A Tale of Five Cities

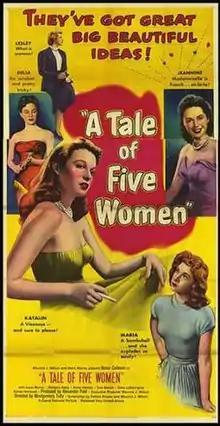
US theatrical poster

A Tale of Five Cities ( and released as A Tale of Five Women in the US) is a 1951 British-Italian international co-production comedy drama film directed by Romolo Marcellini, Emil E. Reinert, Wolfgang Staudte, Montgomery Tully, Irma von Cube and Géza von Cziffra. It was written by Maurice J. Wilson, Jacques Companéez, Patrick Kirwan, Richard Llewellyn, Alexander Paal, Piero Tellini and Günther Weisenborn.